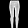
Label: Trouser